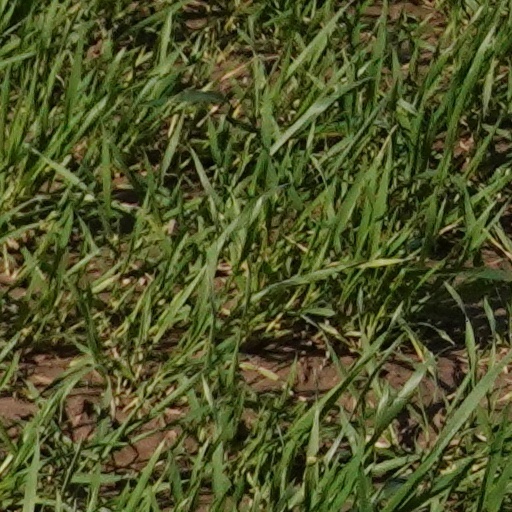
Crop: wheat